Non-image-forming vision

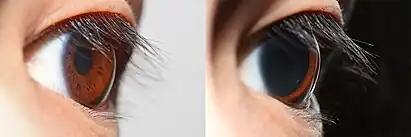
The pupillary light reflex as exhibited in well-lit (left) and dimly-lit (right) conditions.

Through the NIFV pathway, light detected by the ipRGCs plays an important role in photoentrainment. Photoentrainment refers to the synchronization of the body’s internal circadian rhythms with the external environment. As outlined above, the ipRGCs send photic signals to the SCN (the central mammalian circadian clock). This was discovered when mice lacking both rods and cones were observed to still entrain to light-dark cycles. The discovery of the ipRGCs, which express melanopsin, provided further support for this, as these cells were shown to both respond to light and innervate the SCN. Additional studies (by Güler and Hatori) then demonstrated that in the absence of the ipRGCs, photoentrainment was severely impaired. Once again, this suggested that that the ipRGCs and, hence, the NIFV pathway were critical for this function.